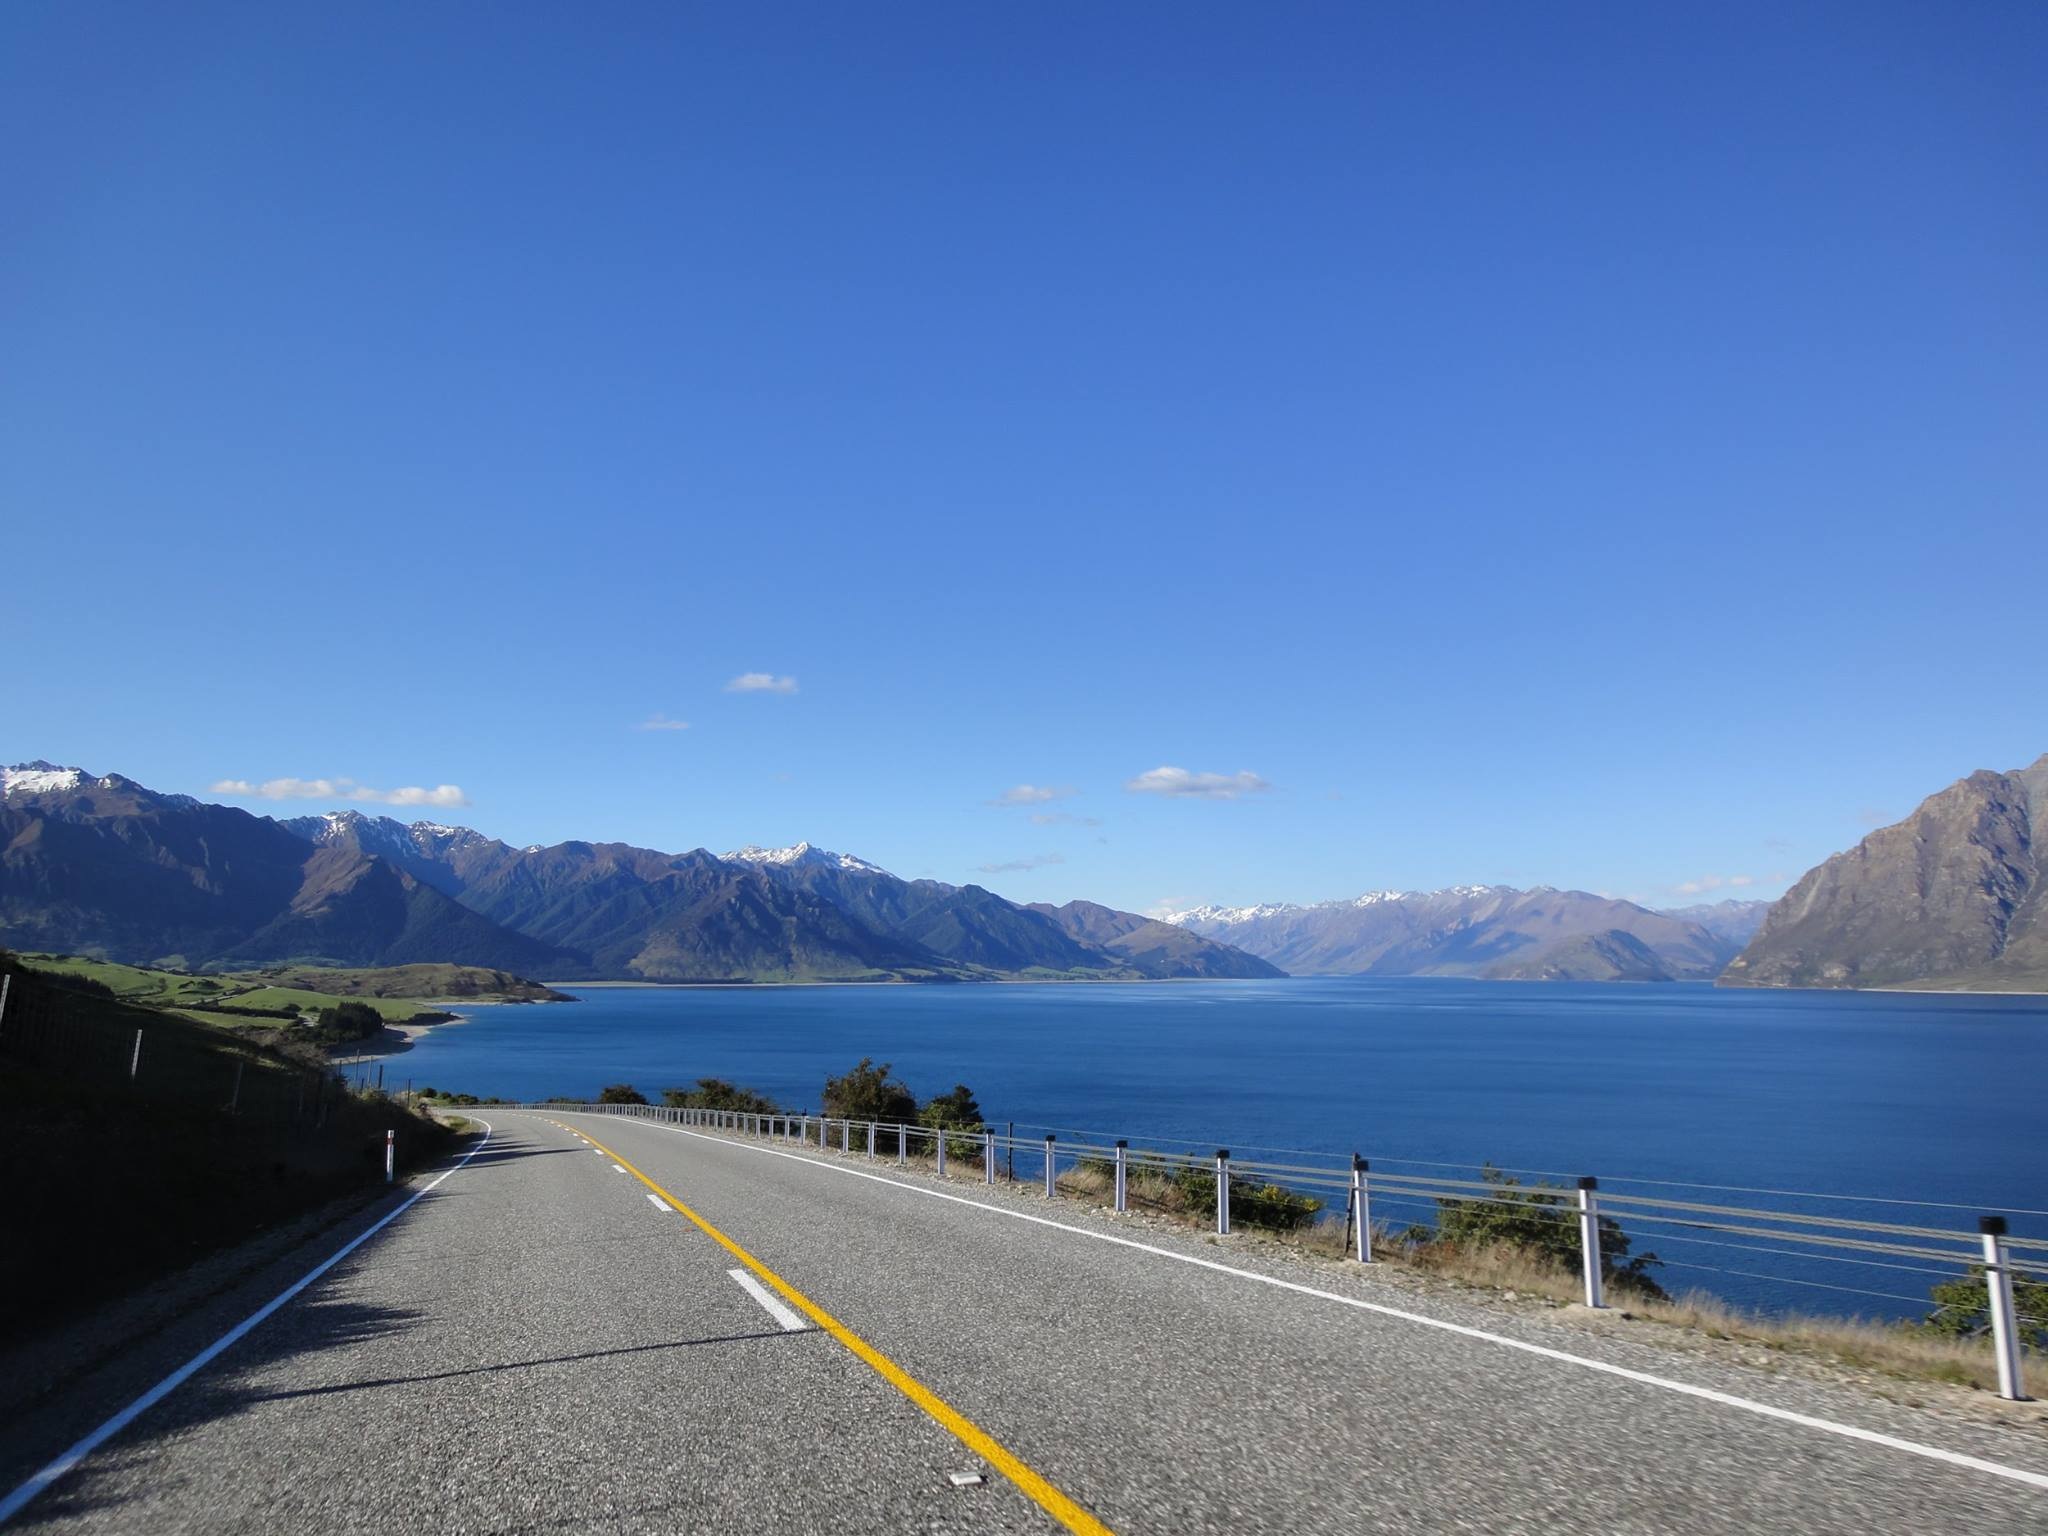
landscape, sea, coast, water, nature, mountain, road, lake, view, highway, alone, mountain range, summer, vacation, spring, holiday, bay, fjord, reservoir, lonely, tourism, road trip, mountains, alps, infrastructure, outlook, new zealand, loch, waters, natural spectacle, landform, south island, mountain pass, mountainous landforms, controlled access highway